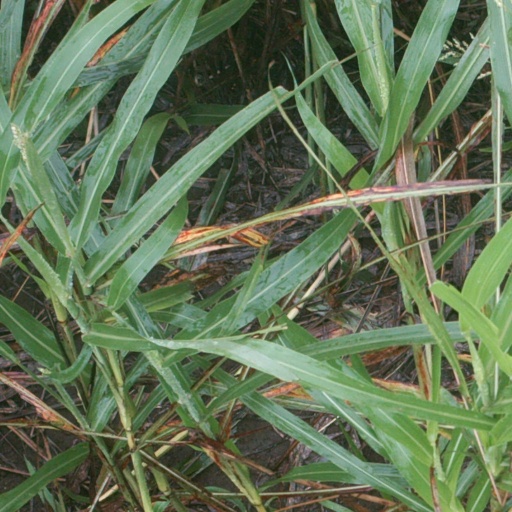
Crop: sorghum